G9211 Ningbo–Zhoushan Expressway

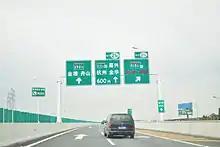

The section from Jiaochuan to Yadanshan was called The Project Connecting Zhoushan Islands and Mainland, which have a length of 48 kilometers, the largest project that connects islands with mainland in China. The first phase of the project began construction in September 1999 and open to traffic on January 1, 2006. It comprises three bridges: Cengang Bridge, Xiangjiaomen Bridge and Taoyaomen Bridge. The second phase was endorsed by NDRC in China and began construction on May 20. On December 25, 2009, both phases was open to traffic. The section from Qianyang to Baoguosi have a length of 7 kilometers, began construction in 2005 and finished on December 26, 2007. The section from Baoguosi to Jiaochuanhave a length of 13 kilometers, began construction on February 27, 2008 and finished in the end of 2010.